Chromosomal fragile site

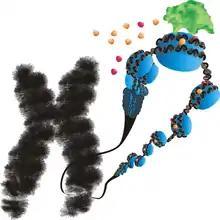
Silencing of the "FMR1" gene in Fragile X syndrome. "FMR1" co-localizes with a rare fragile site, visible here as a gap on the long arms of the X chromosome.

A chromosomal fragile site is a specific heritable point on a chromosome that tends to form a gap or constriction and may tend to break when the cell is exposed to partial replication stress. Based on their frequency, fragile sites are classified as "common" or "rare". To date, more than 120 fragile sites have been identified in the human genome.